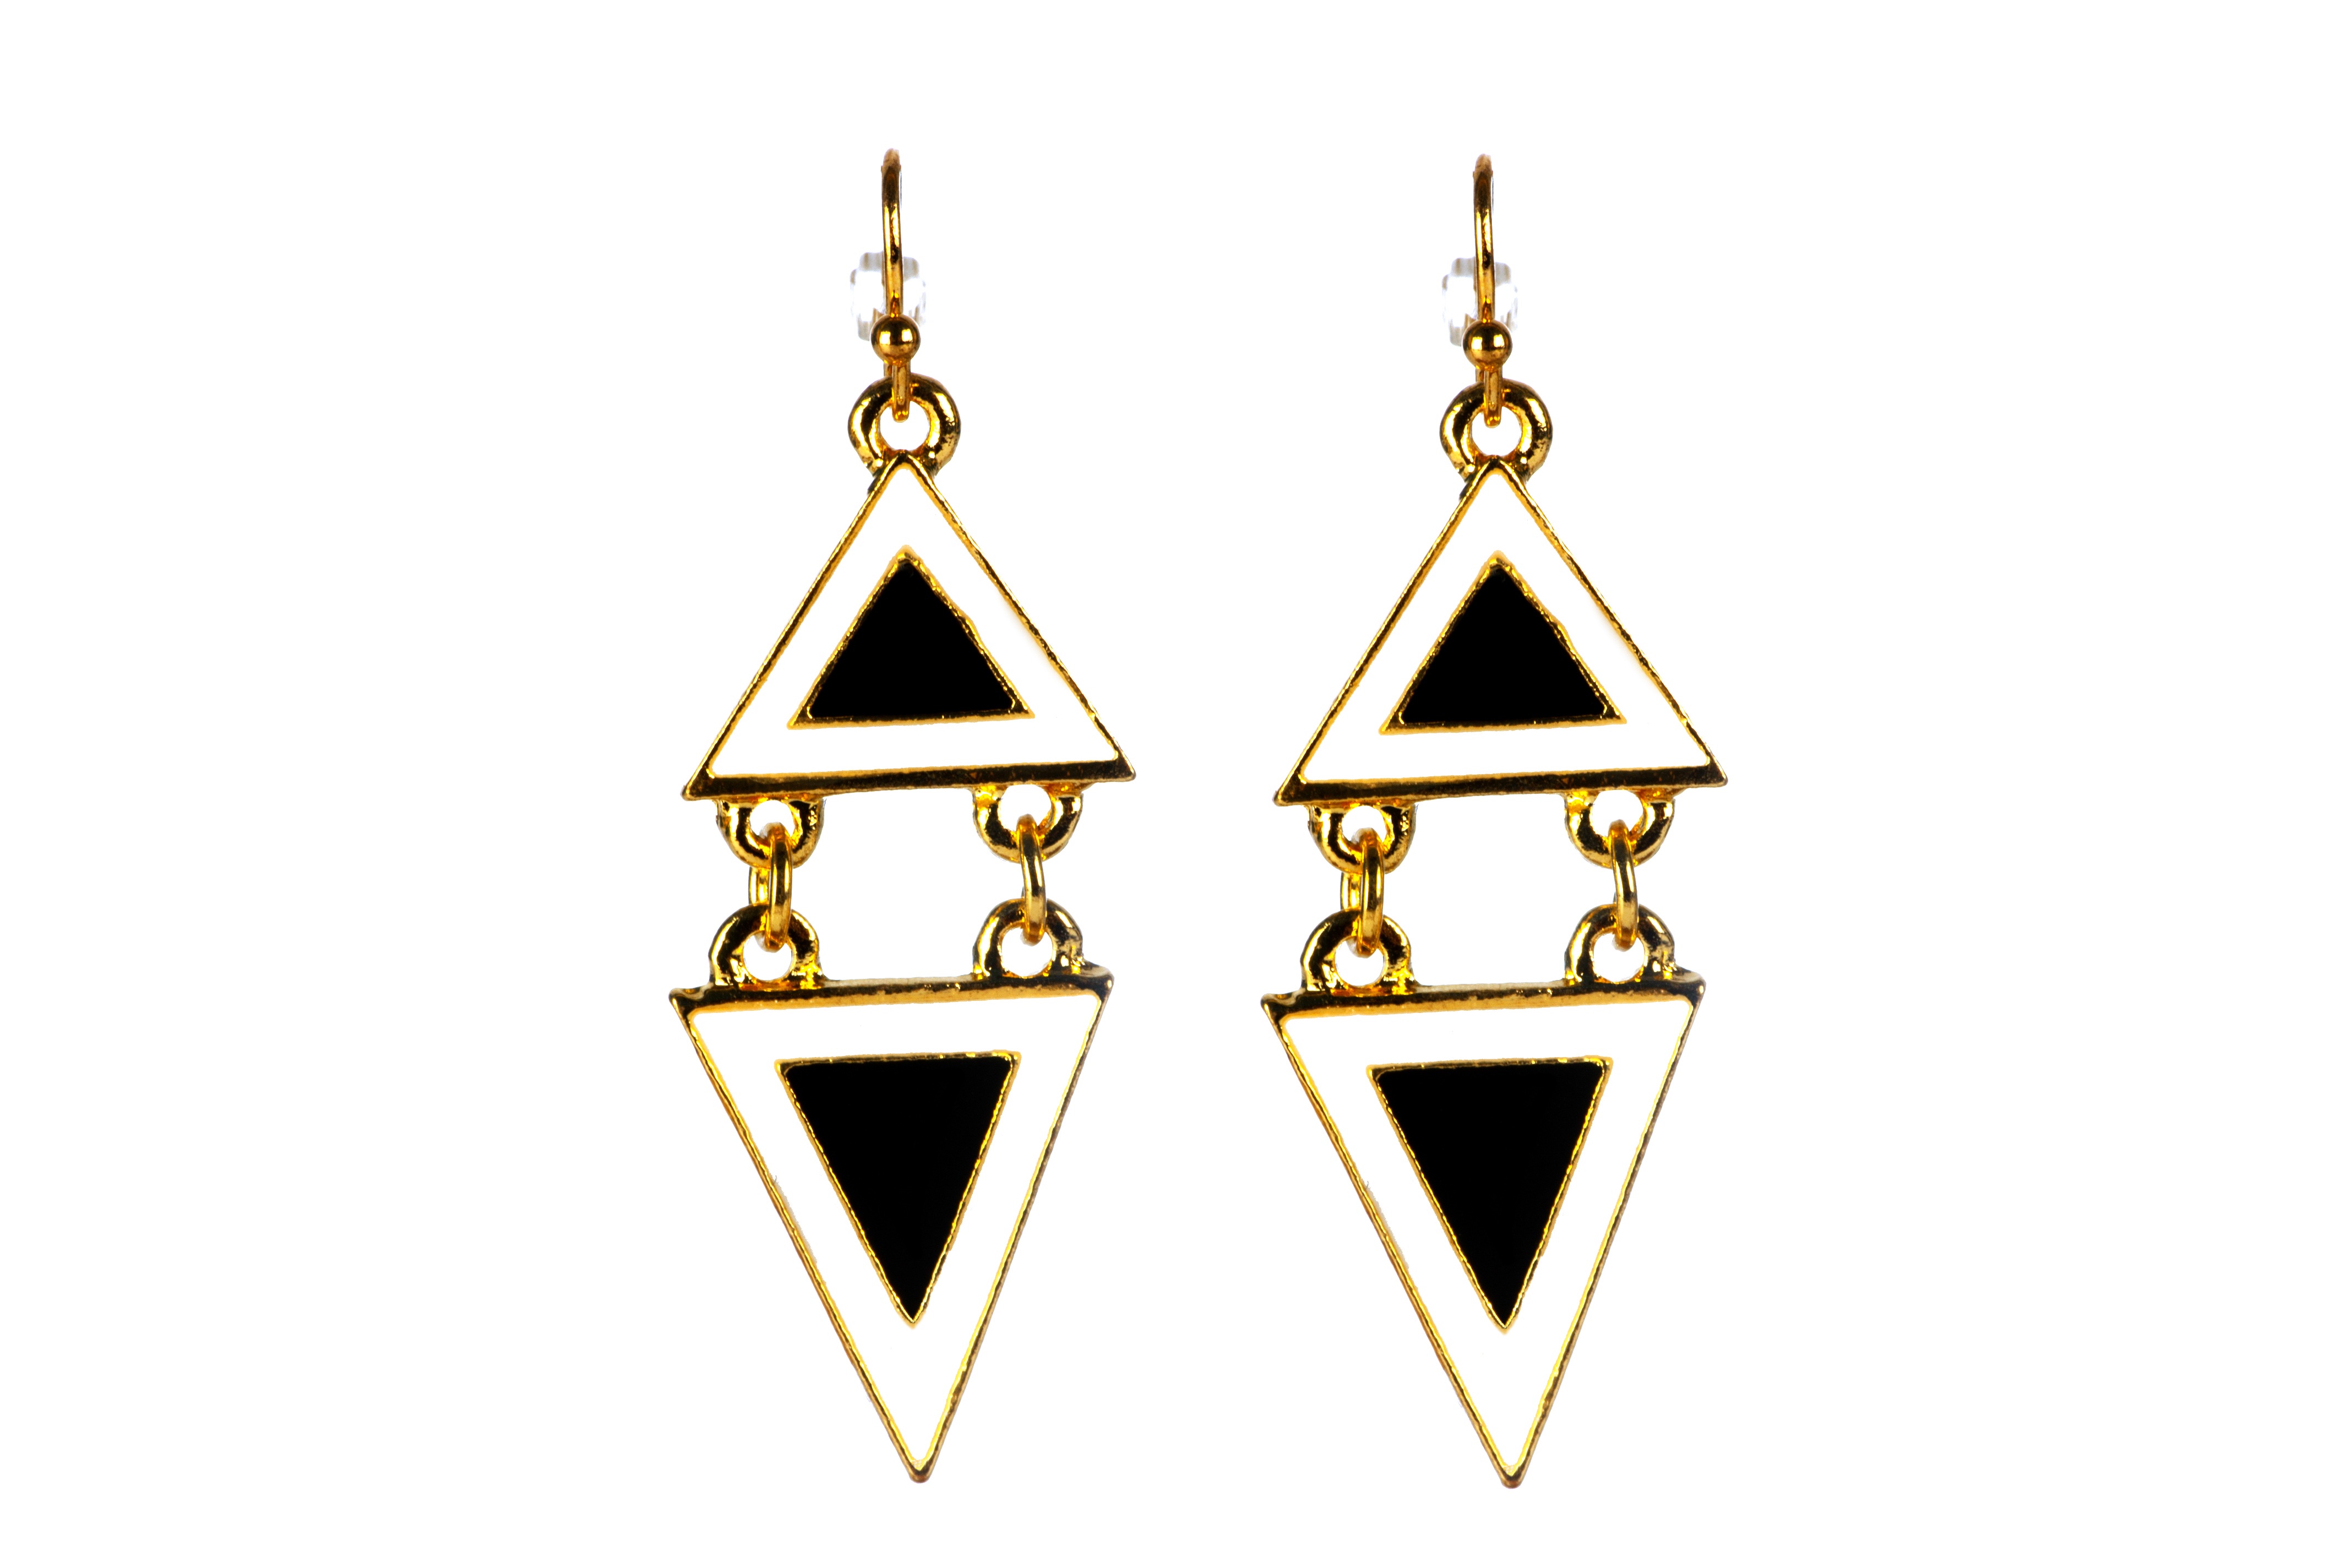
female, decoration, fashion, jewelry, feminine, jewellery, jewel, luxury, earrings, style, expensive, shiny, elegance, ornaments, glamour, pendant, fashion accessory